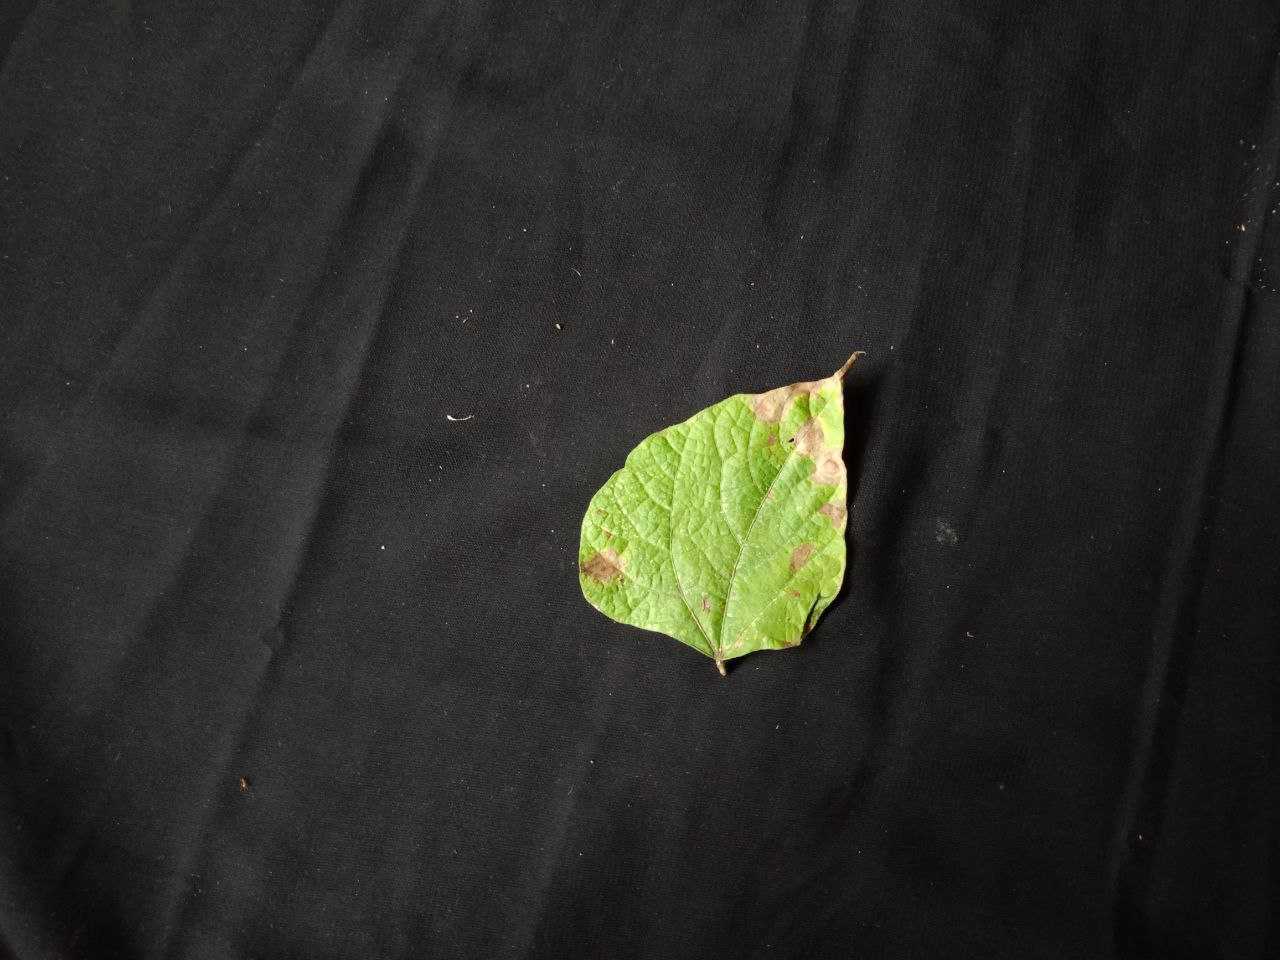
Crop: bean
Leaf condition: Blight